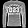
Label: Pullover